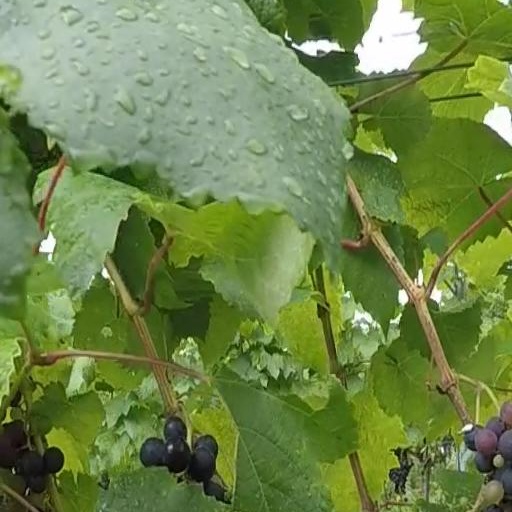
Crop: grape